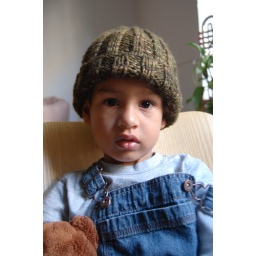
Fold-up Acorn hat in brown for Fin